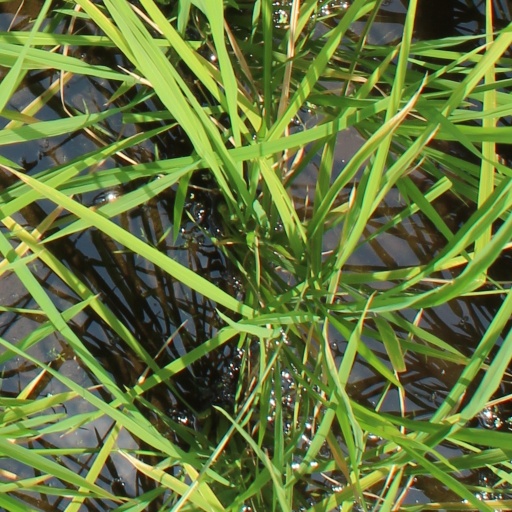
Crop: rice